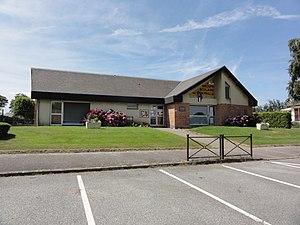
Ouainville (Seine-Mar.) bâtiment groupe scolaire
Ouainville est une commune française située dans le département de la Seine-Maritime en région Normandie.